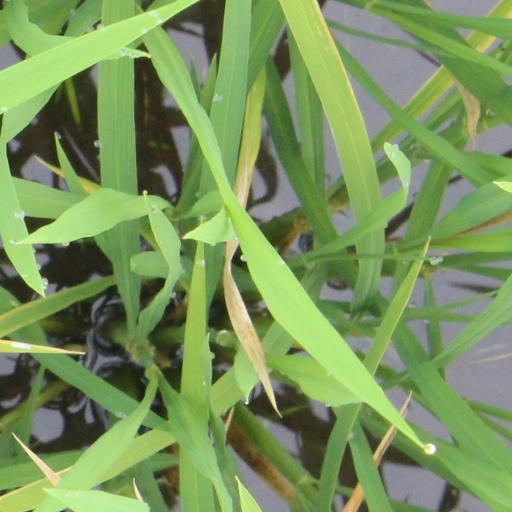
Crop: rice